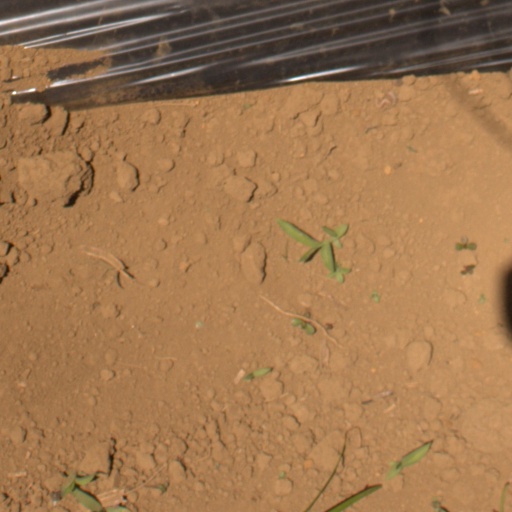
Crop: Jerusalem artichoke